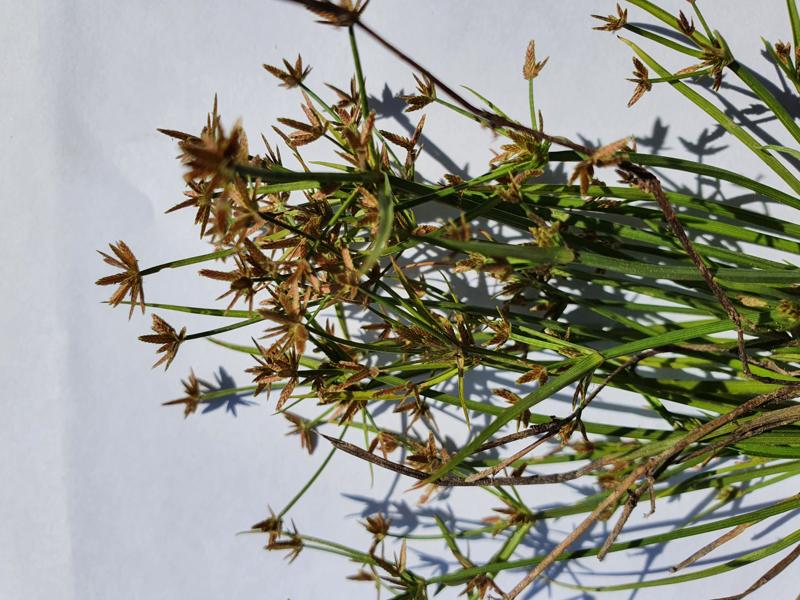
Weed species: Cyperus ochraceus